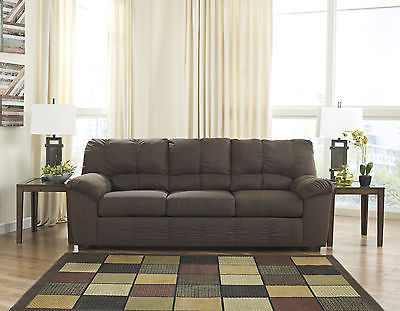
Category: sofa